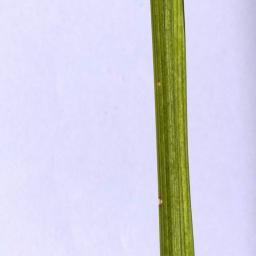
Label: Rice___Leaf_Blast